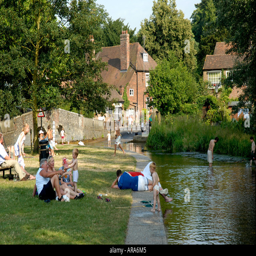
people relaxing by river in person